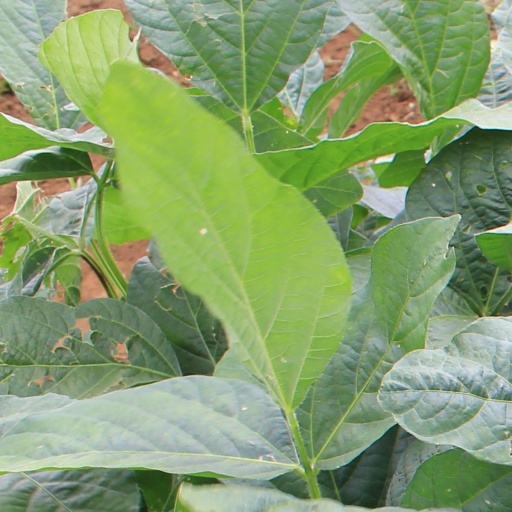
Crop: soybean